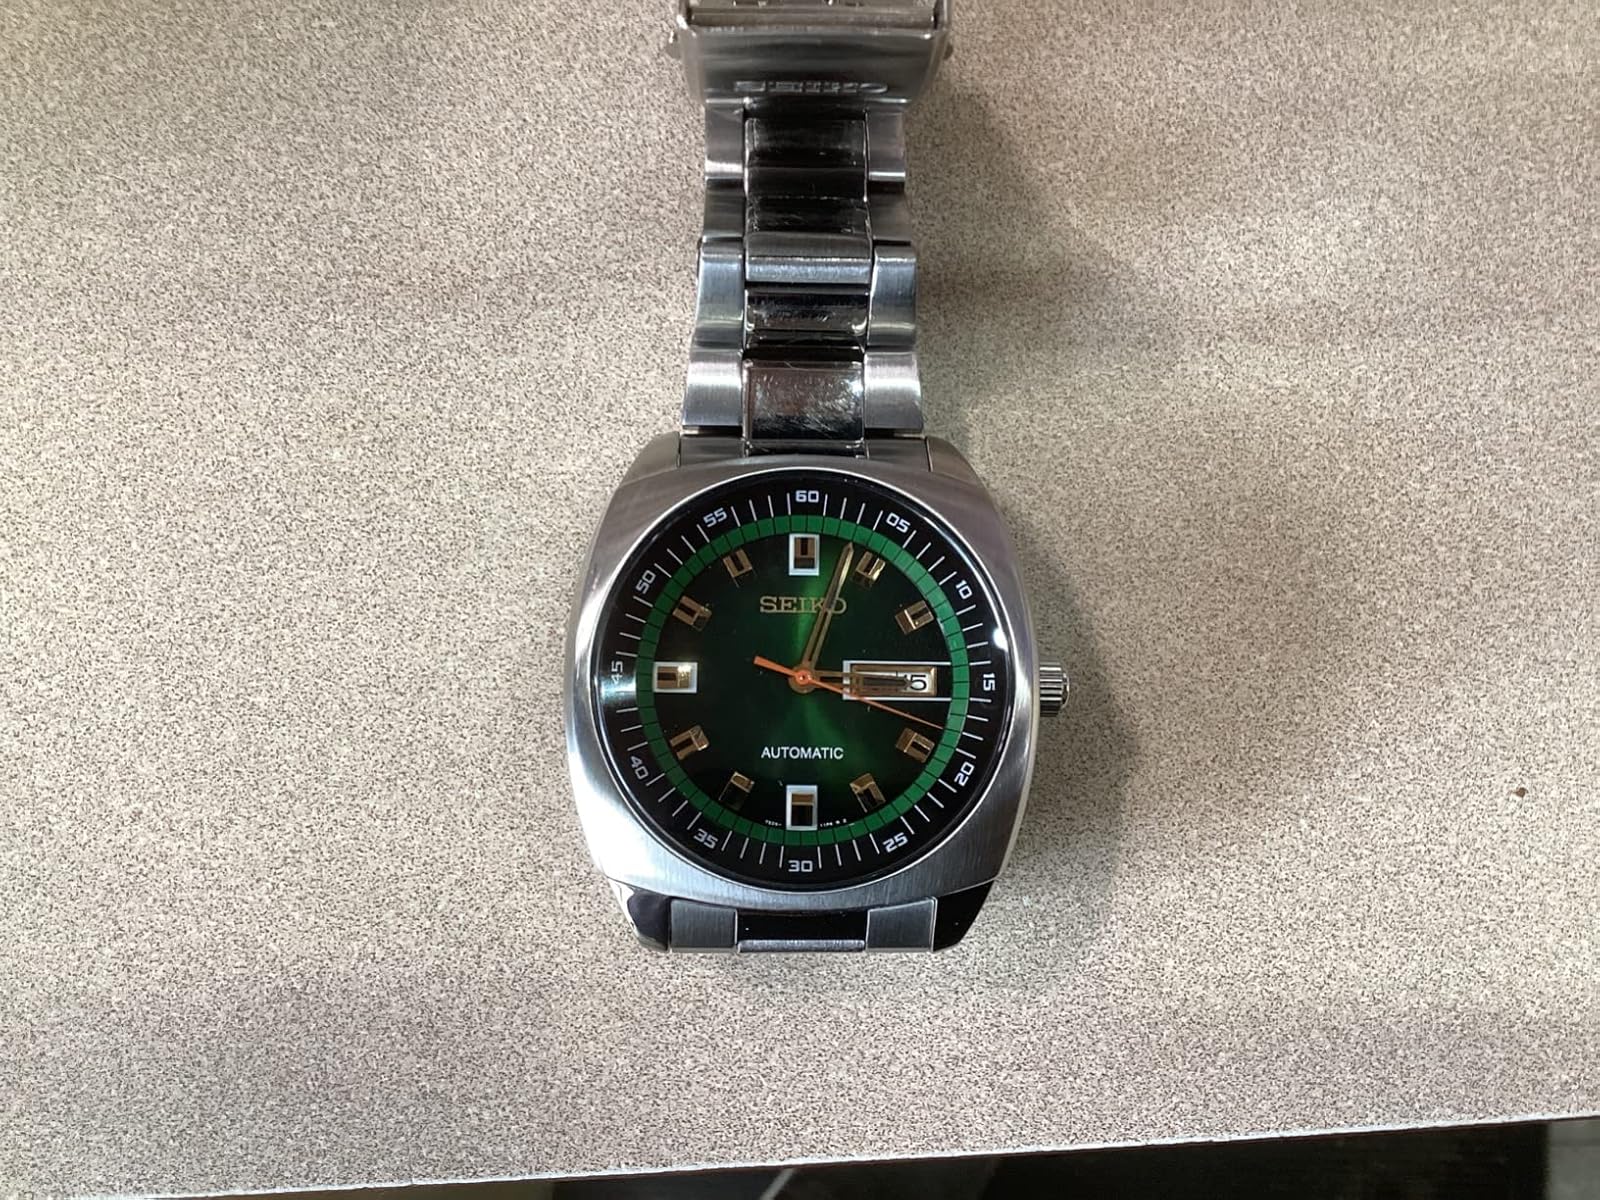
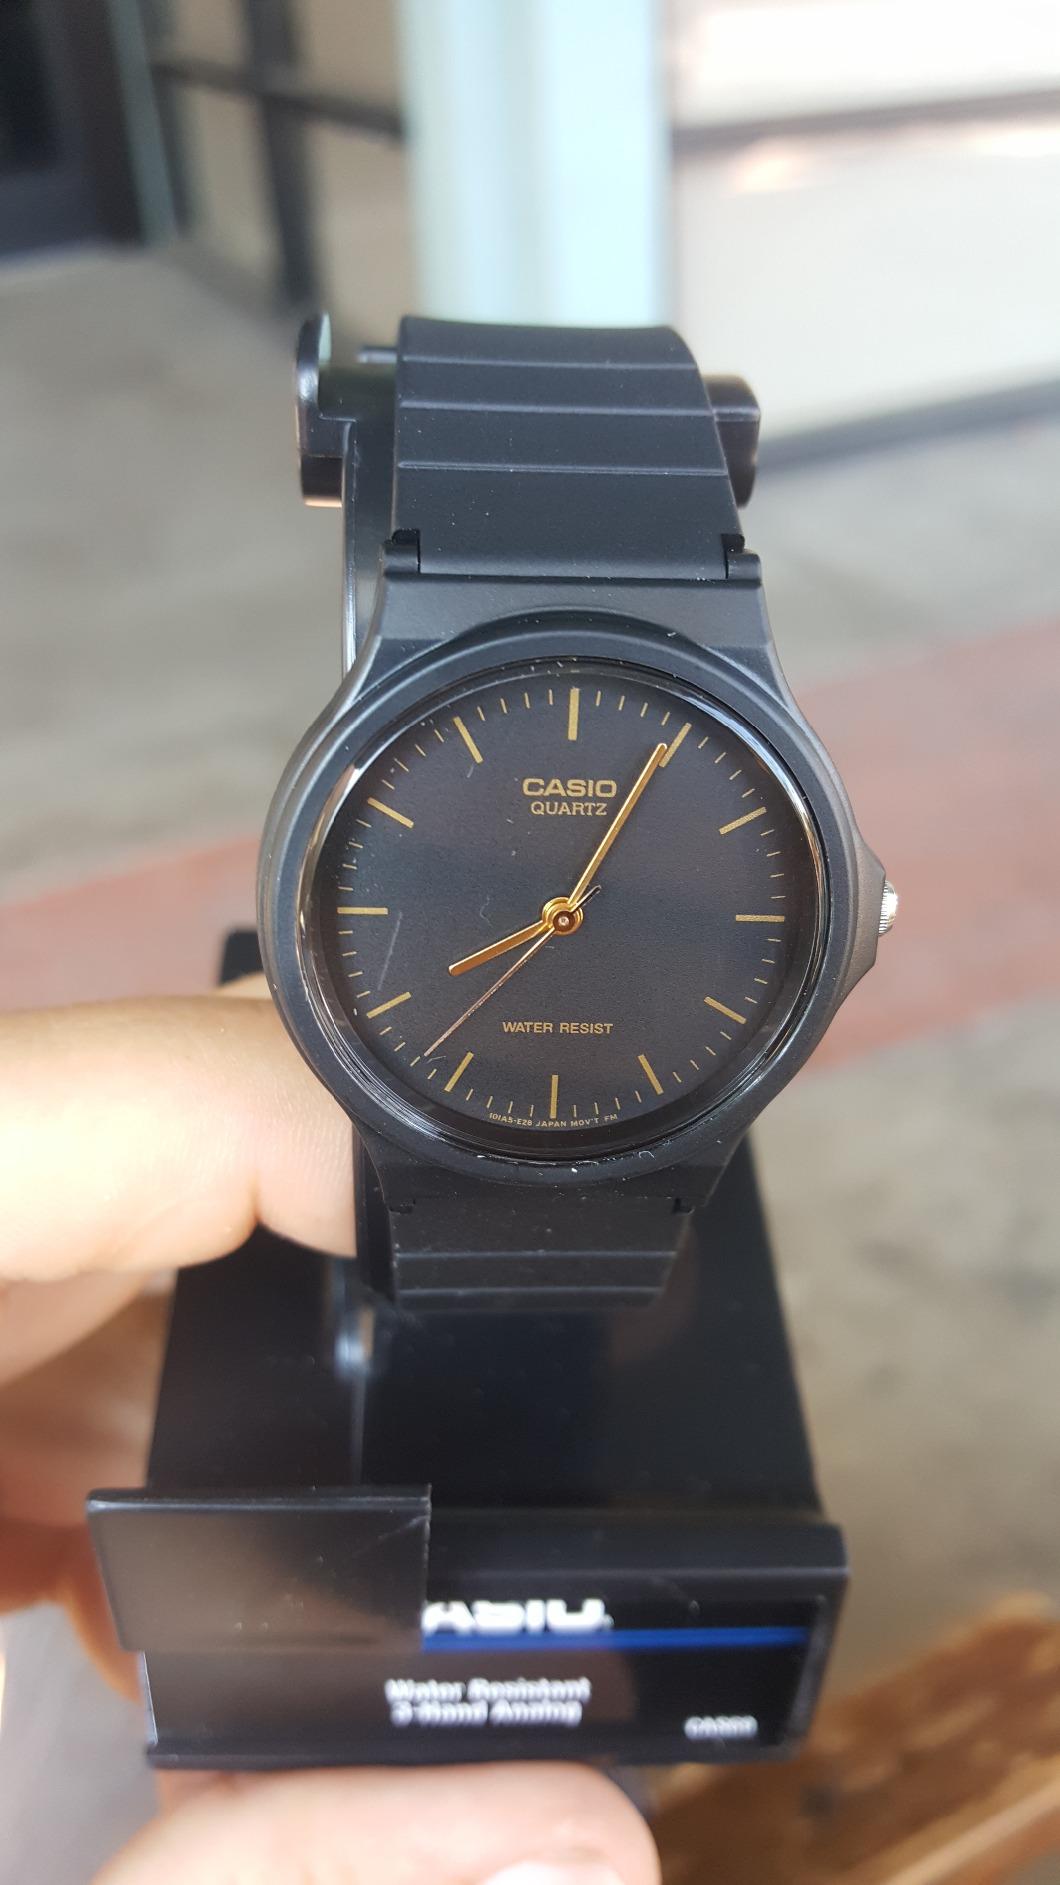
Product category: accessories_watch
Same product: no